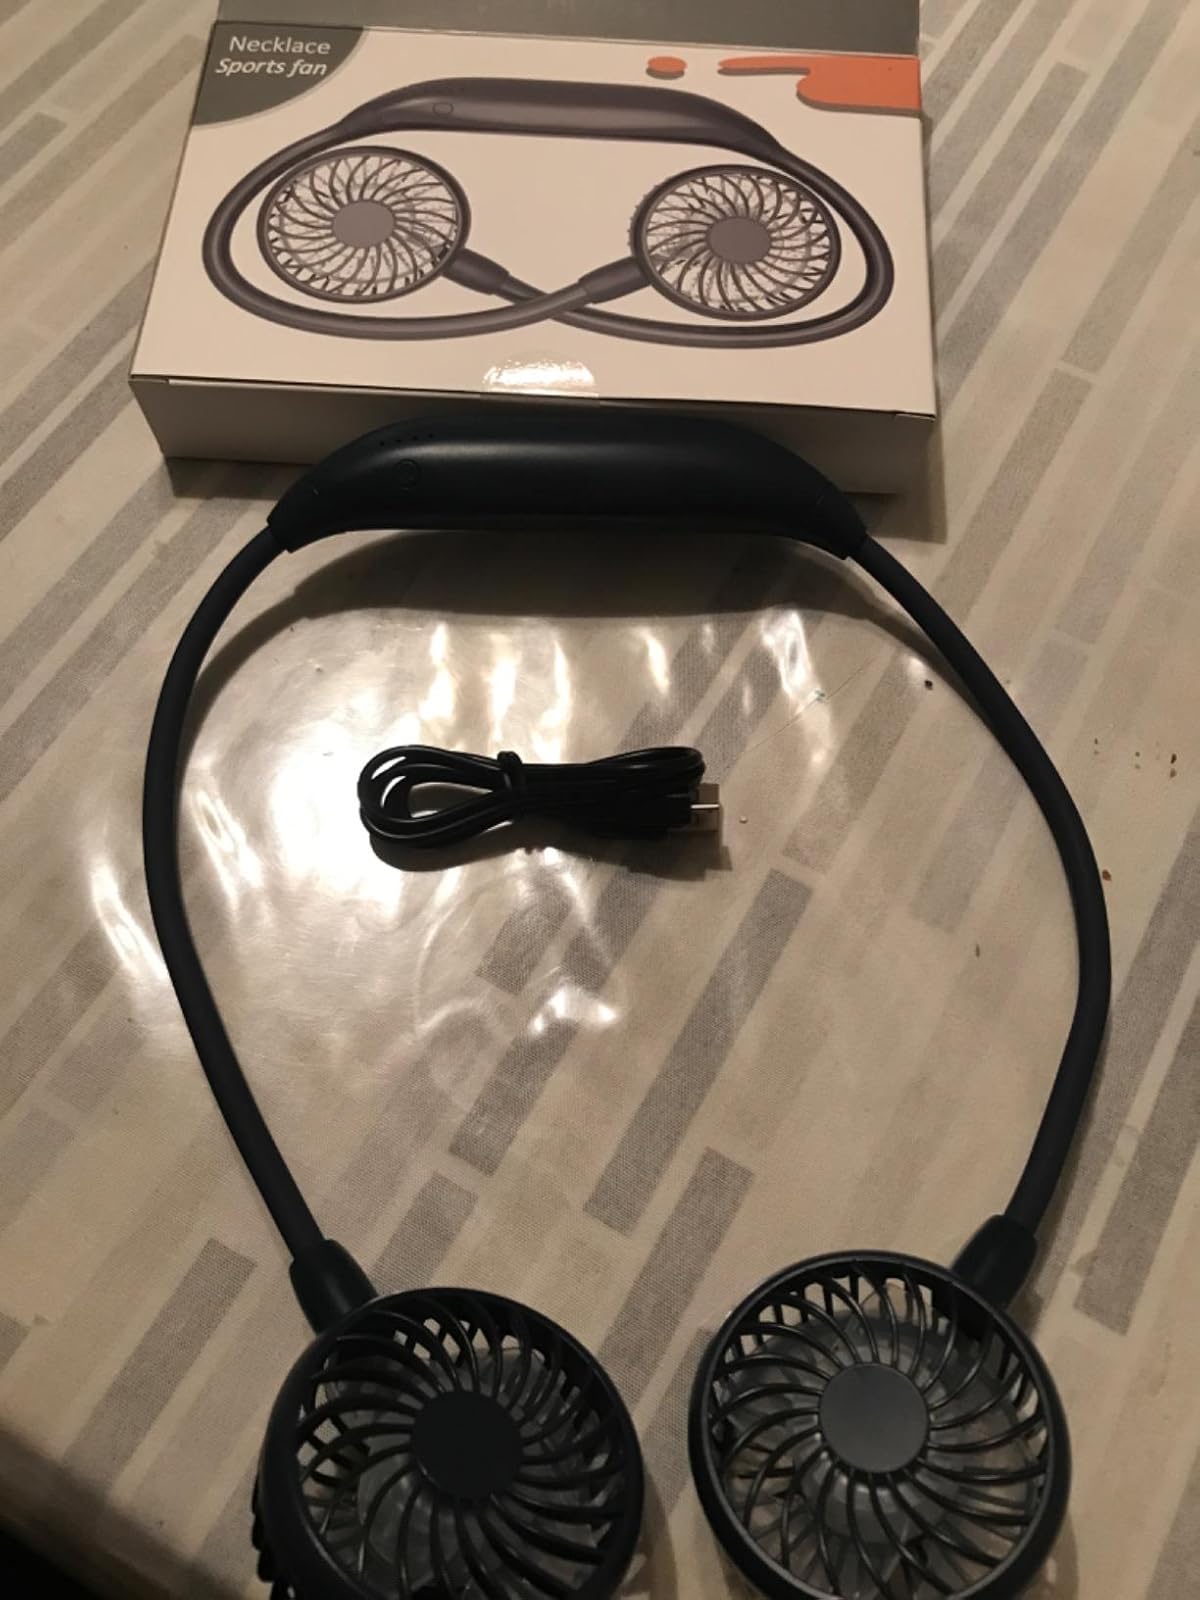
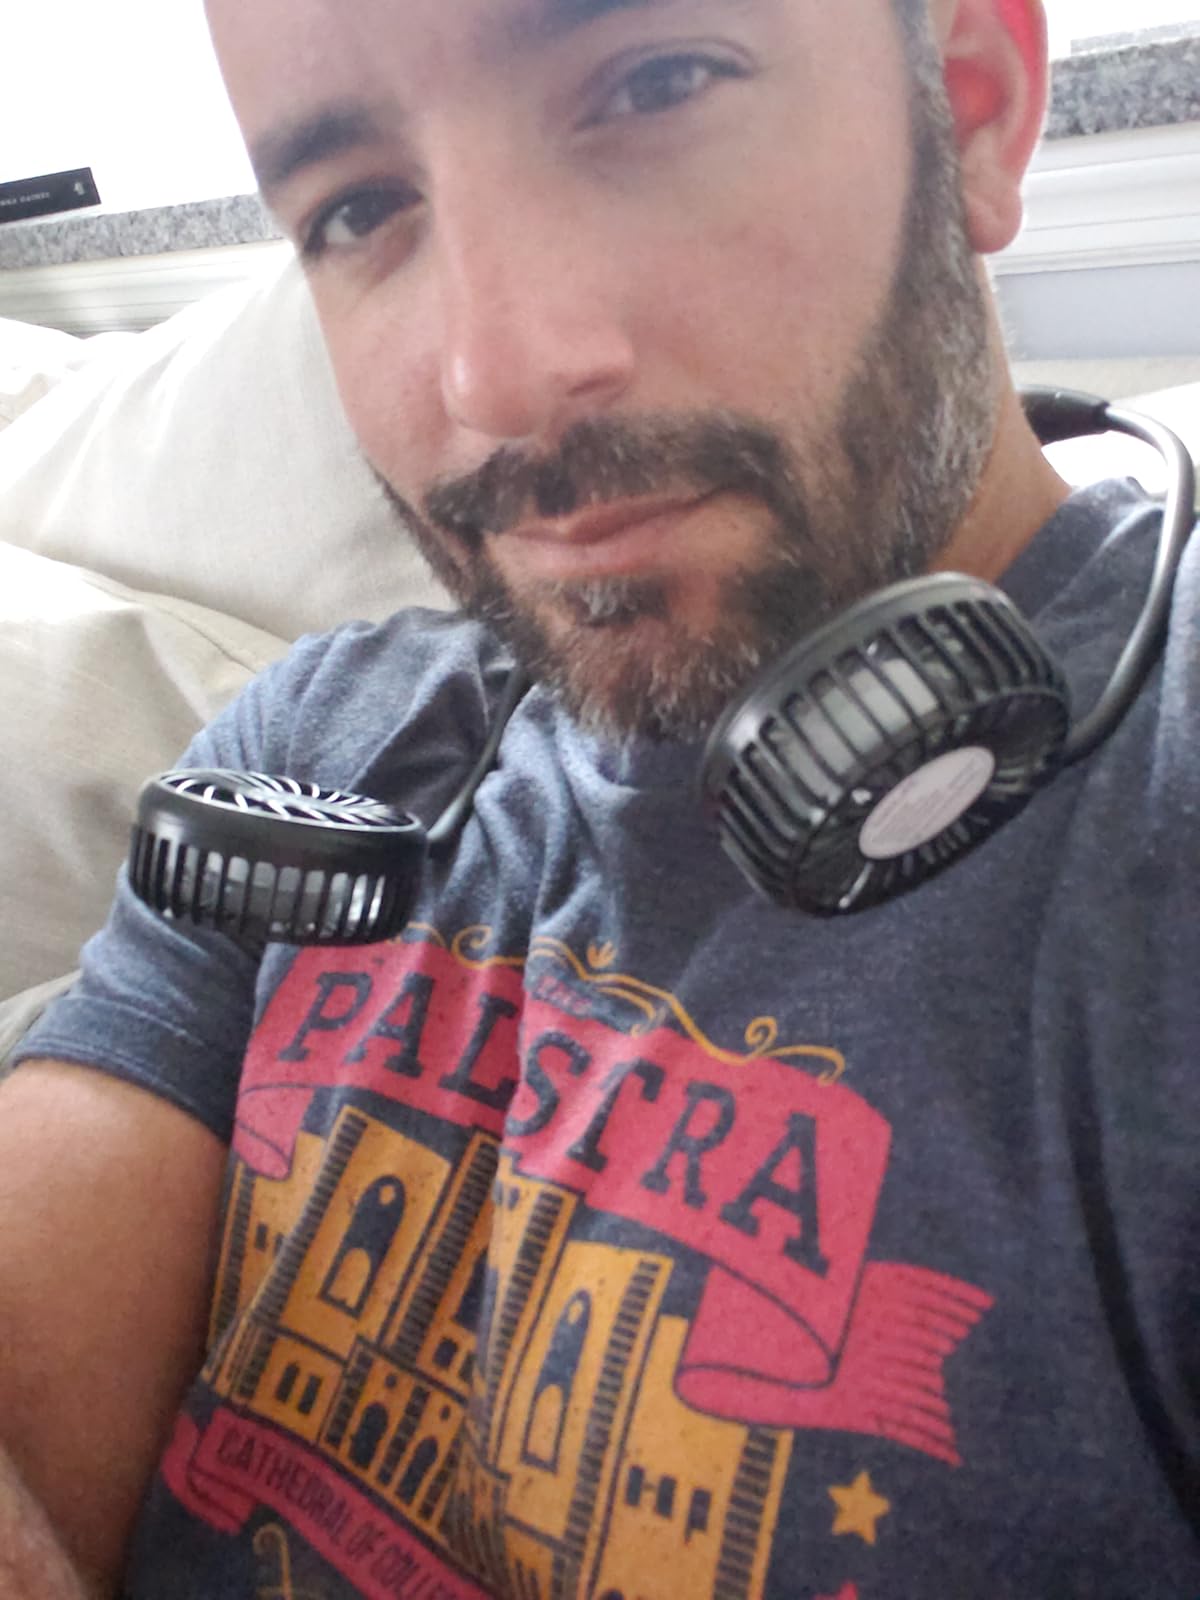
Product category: fan
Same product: no